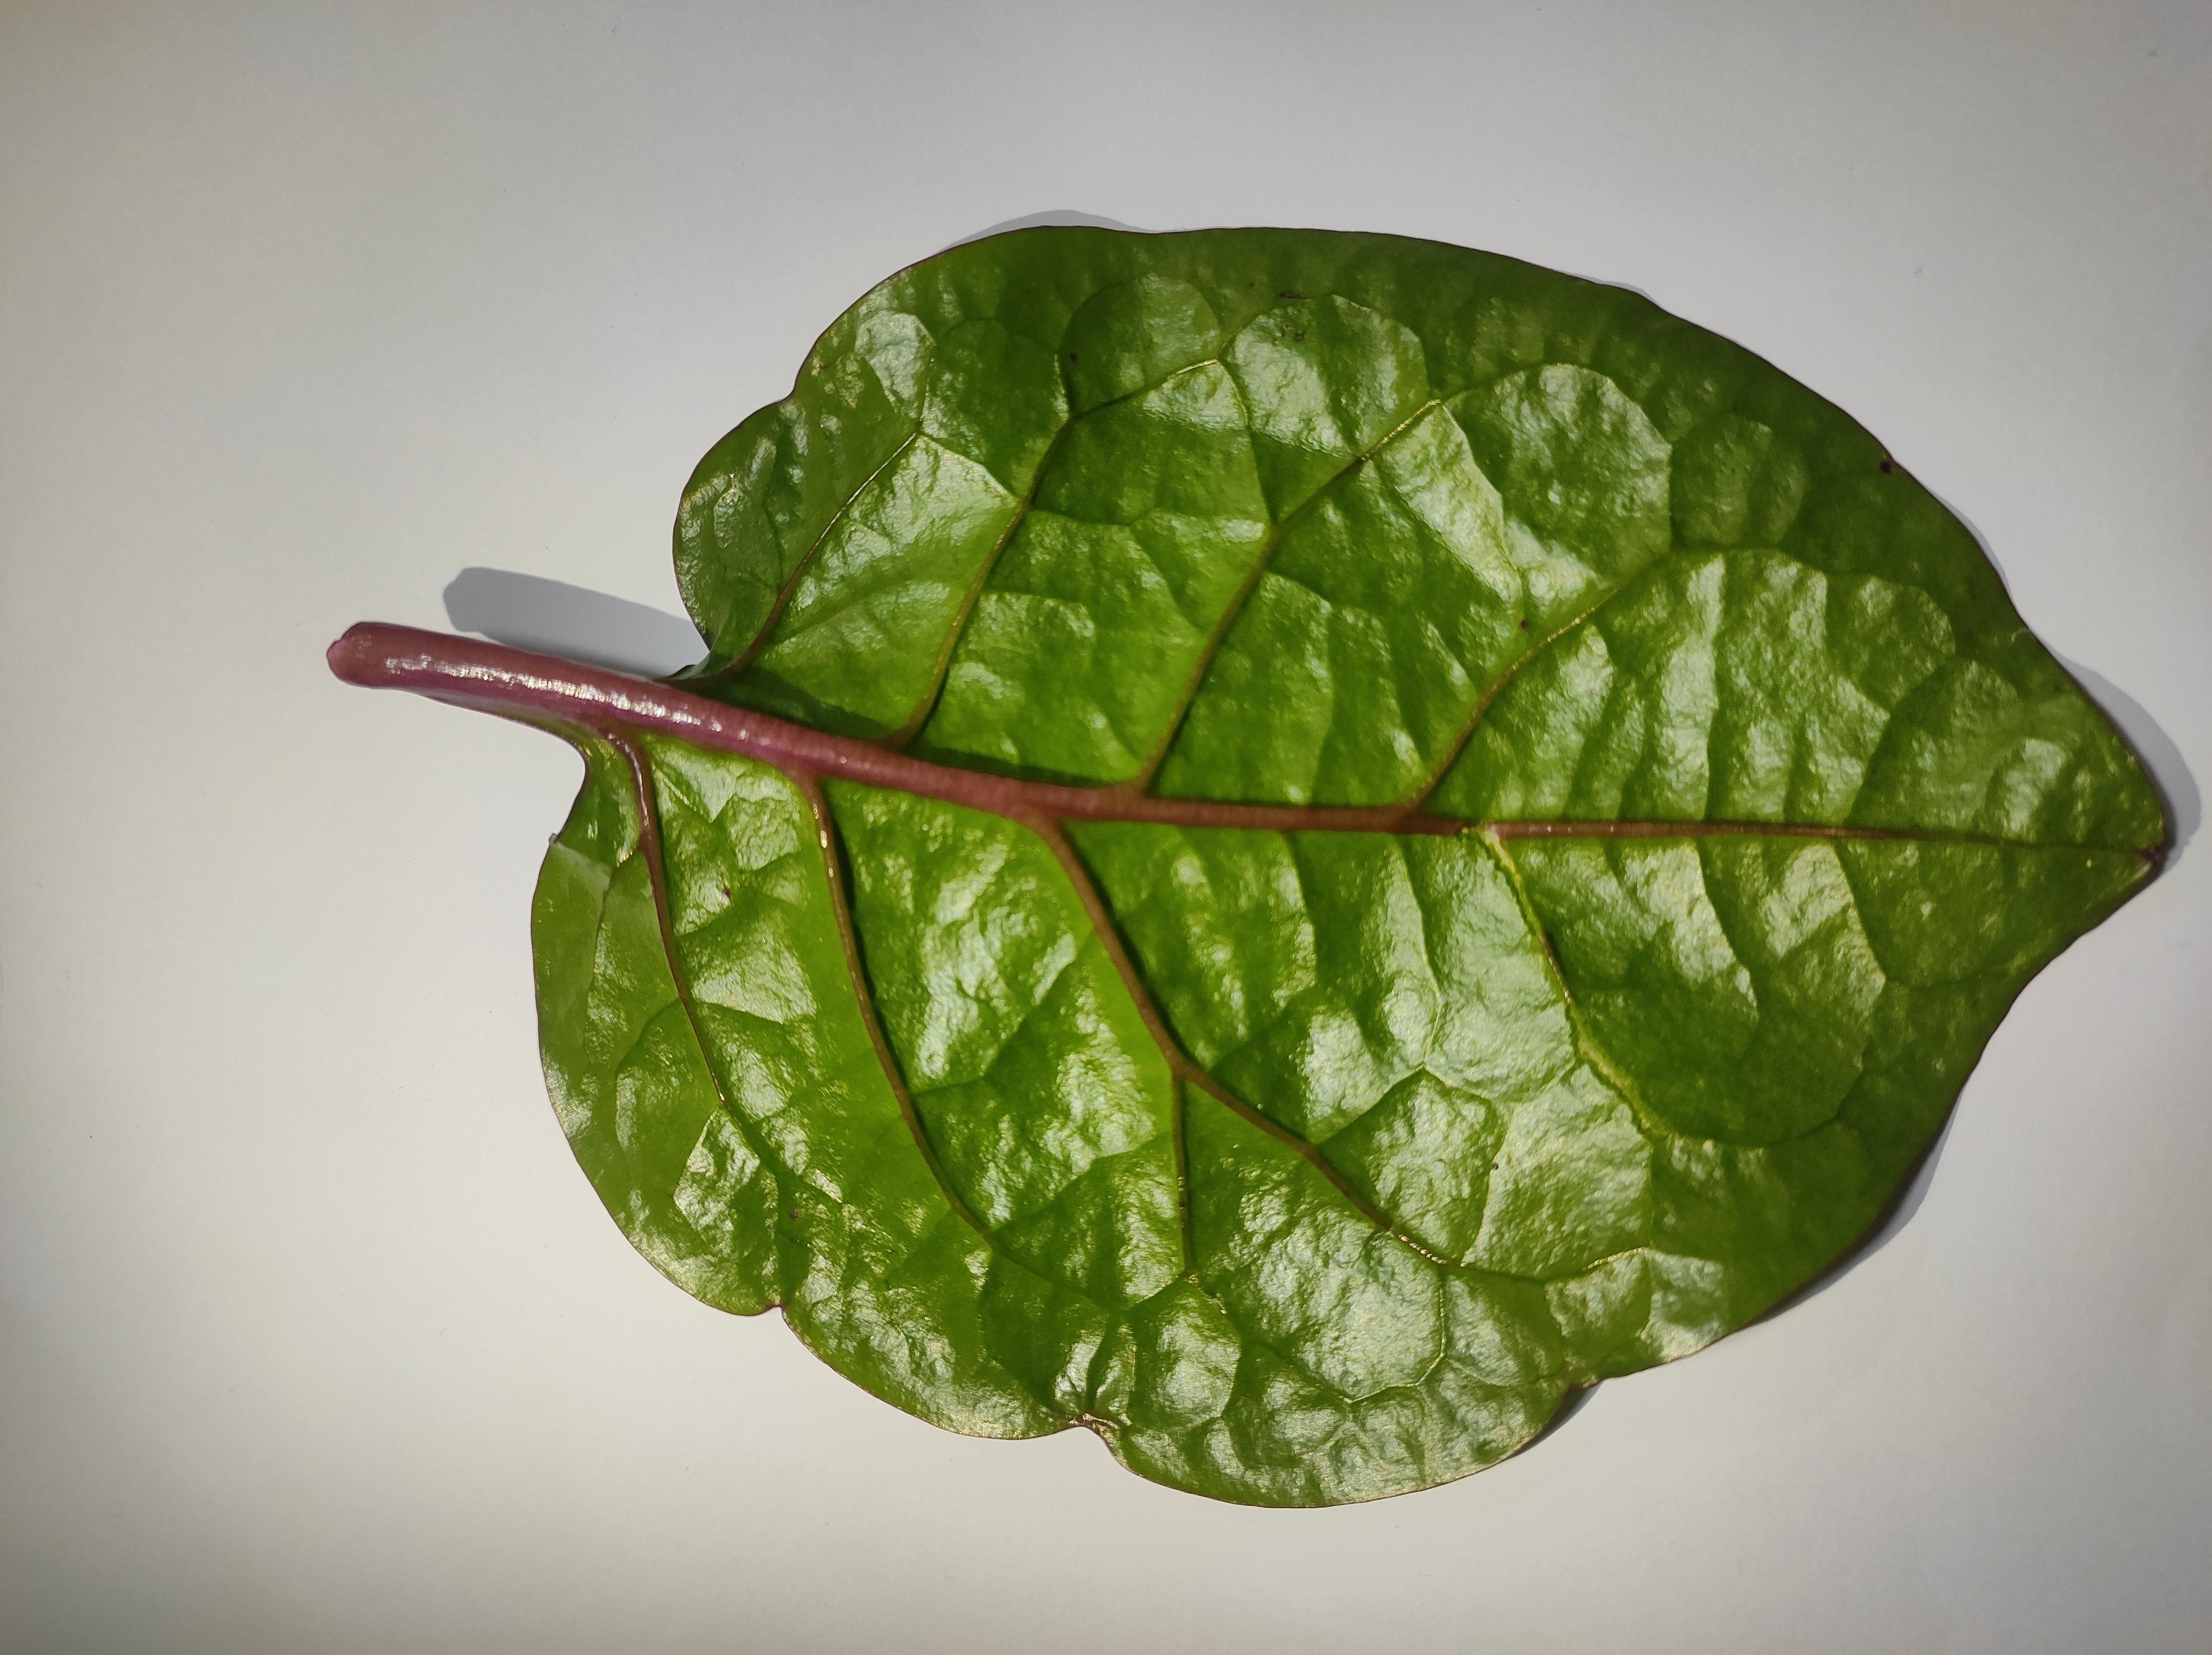
Label: healthy